Studebaker Avanti

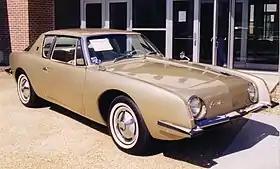
1963 Studebaker Avanti

The Studebaker Avanti is a personal luxury coupe manufactured and marketed by Studebaker Corporation between June 1962 and December 1963. A halo car for the maker, it was marketed as "America's only four-passenger high-performance personal car."